Higashi-Hanazono Station

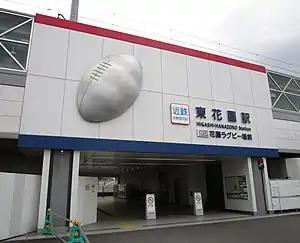
Higashi-Hanazono Station entrance in January 2016

is a passenger railway station in located in the city of Higashiōsaka, Osaka Prefecture, Japan, operated by the private railway operator Kintetsu Railway. It is the nearest station to Higashi Osaka Hanazono Rugby Stadium.